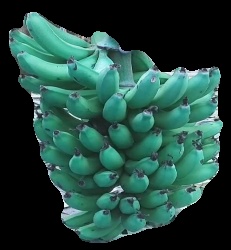
Variety: pachbale
Grade: grade3